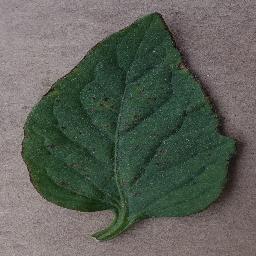
Label: Tomato___Bacterial_spot